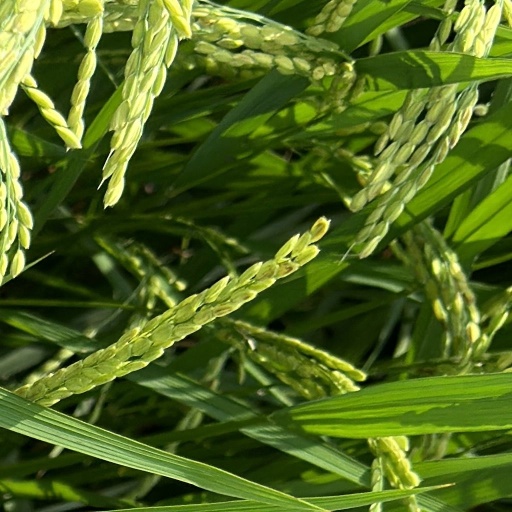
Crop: rice